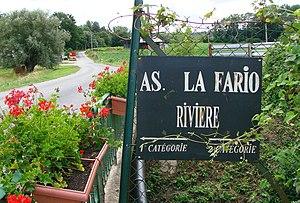
Le panneau sur le pont de l'Ardre à Faverolles-et-Coëmy (51), indiquant le changement de catégorie de la rivière pour la pêche.
L'Ardre est une rivière française qui coule entièrement dans le département de la Marne, en région Grand Est. C'est un affluent en rive gauche de la Vesle et donc un sous-affluent de la Seine par l'Aisne et l'Oise.